List of Ontario colonization roads

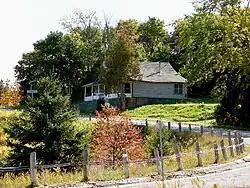
The Addington Road was surveyed as far north as the Opeongo Line in Brudenell

The colonization roads of the 1840s and 1850s were preceded by other government-sponsored road programmes going back to the period immediately after the American Revolutionary War. One early road was cut through the geographic Beverley Township from Ancaster westward toward the Grand River by two Englishmen named Ward and Smith in 1799–1800. This allowed European settlers to access the northern part of the Grand River Valley. During and after the War of 1812, government spending on roads in Upper Canada (present-day Ontario) increased significantly, leading to the improvement and extension of a number of roads. Roads into the interior were still not plentiful, however. By this time, a number of townships had been established along the northern shores of Lake Erie and Lake Ontario, which contained generally fertile land composed of glacial till and clay-rich loam; at this time, Upper Canada was "essentially one long, thin strip of settlement" along these shores, according to historian Andrew Burghardt. As these townships filled up, development pressure increased toward the interior, but the colonial government struggled to maintain Upper Canada's principal roads and bridges. The government pursued private toll roads, empowering corporations to borrow money to finance roadway improvements, which would then theoretically be paid for from toll income. London, which during the 1820s and 1830s was one of the few major settlements in Upper Canada that was not situated on a lake or canal, relied heavily on road connections. Numerous road companies suffered from financial problems; Burghardt notes that "[i]t is clear that before the advent of the railway it was difficult to supply adequate means of land transportation at a bearable cost."